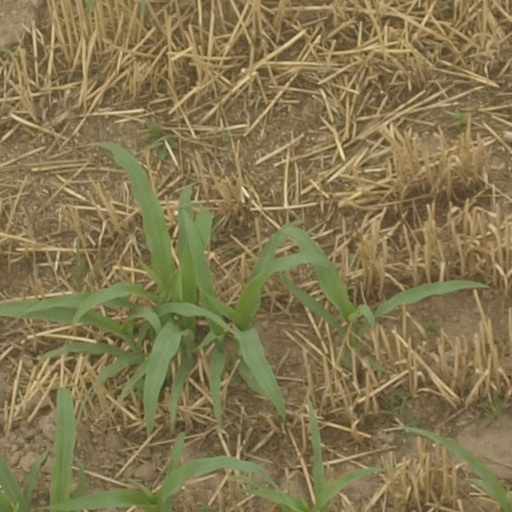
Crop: maize; corn